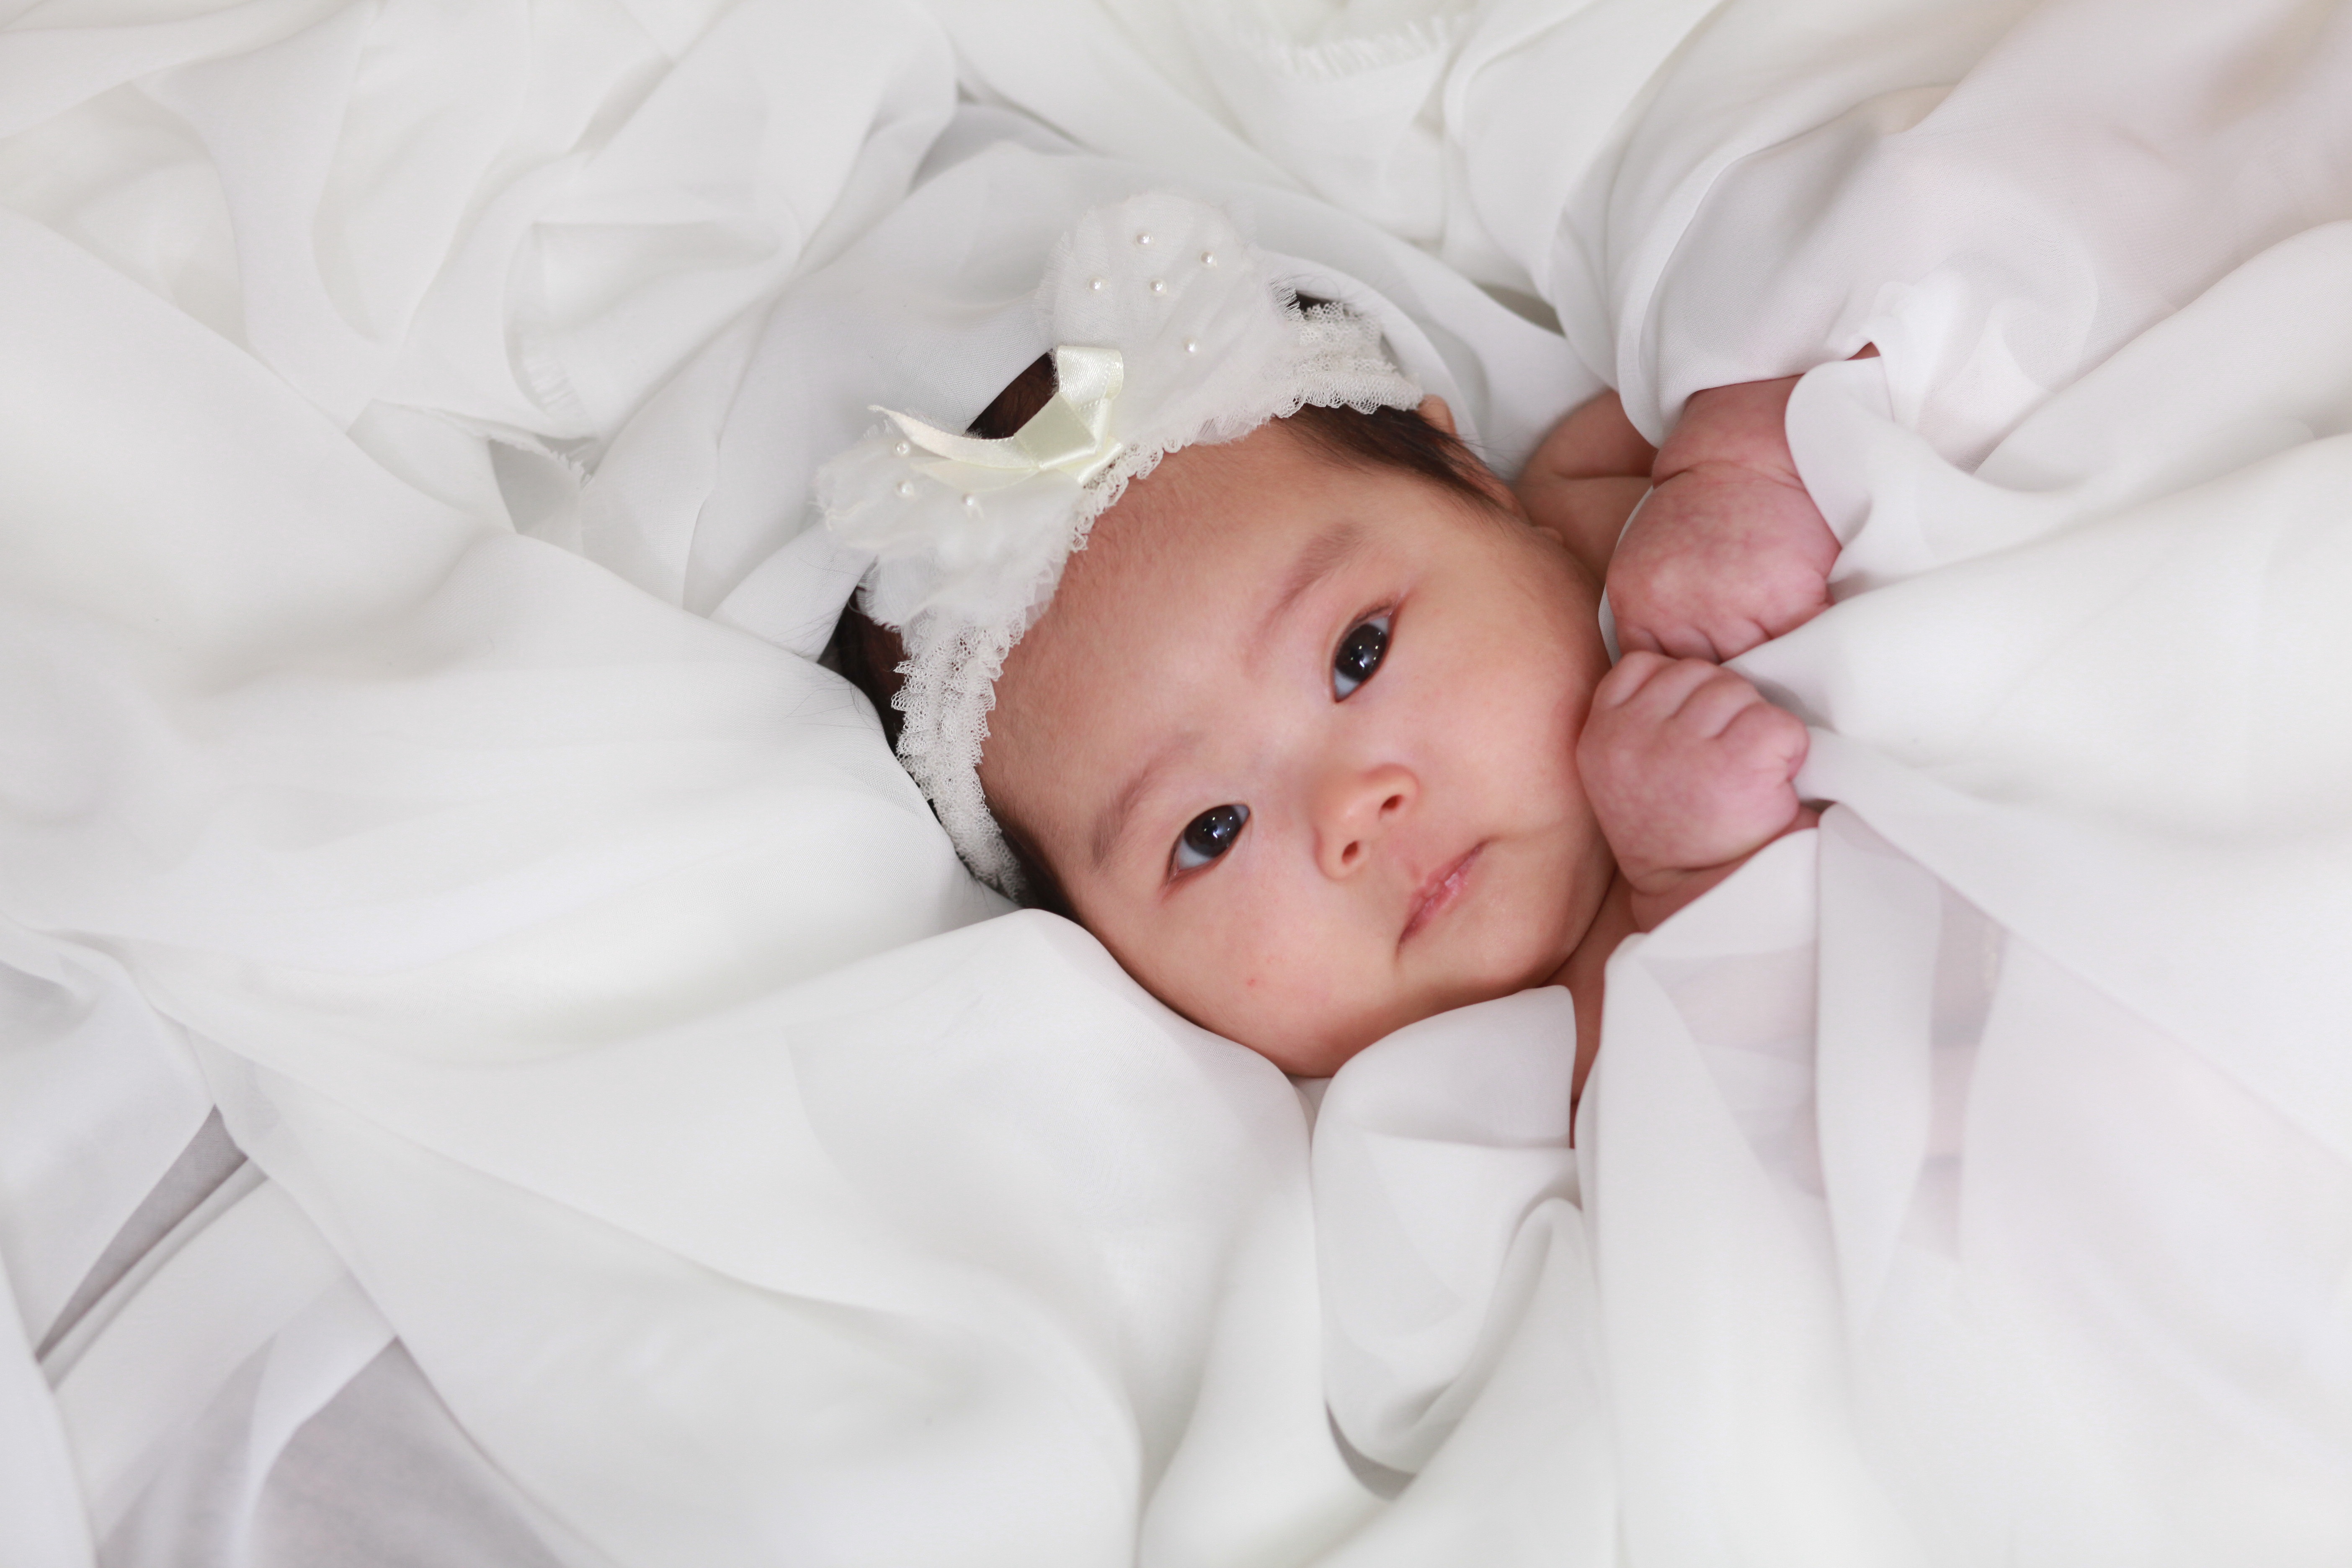
person, white, photography, portrait, child, baby, product, infant, skin, republic of korea, newborn baby, chiu, portrait photography